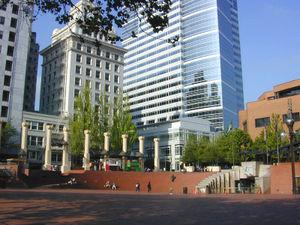
Portland [ˈpɔɹtlənd] est la plus grande ville de l'Oregon, État du nord-ouest des États-Unis. Située près du confluent du fleuve Columbia et de la rivière Willamette dans le nord-ouest du pays, elle est la troisième ville la plus peuplée du nord-ouest Pacifique, après Seattle et Vancouver. Elle comptait 583 776 habitants lors du recensement de 2010, 29ᵉ ville la plus peuplée du pays. Son agglomération comptait 2 226 009 habitants, la 23ᵉ aire urbaine du pays.